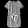
Label: Dress